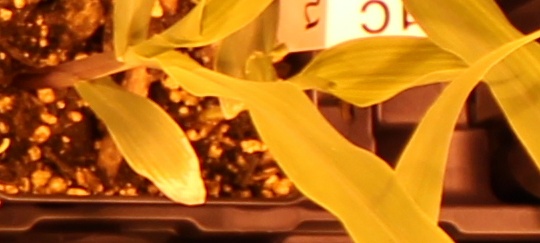
Label: Corn